Dewas Tekri

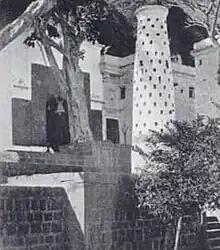
An old photograph of Goddess Chamunda Mata's Temple on Dewas Tekri

There is a disagreement about the age of Tekri. Some sources claim it dates back to the 9th century, while others suggest it to be 1100–1200 years old. Additionally, some believe that it originates from ancient times, known as "anaadi kaal."